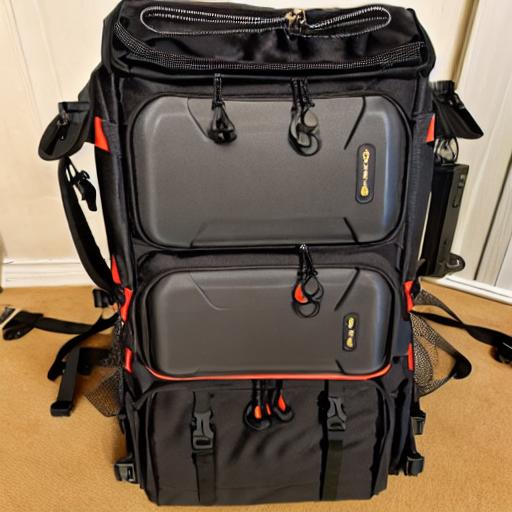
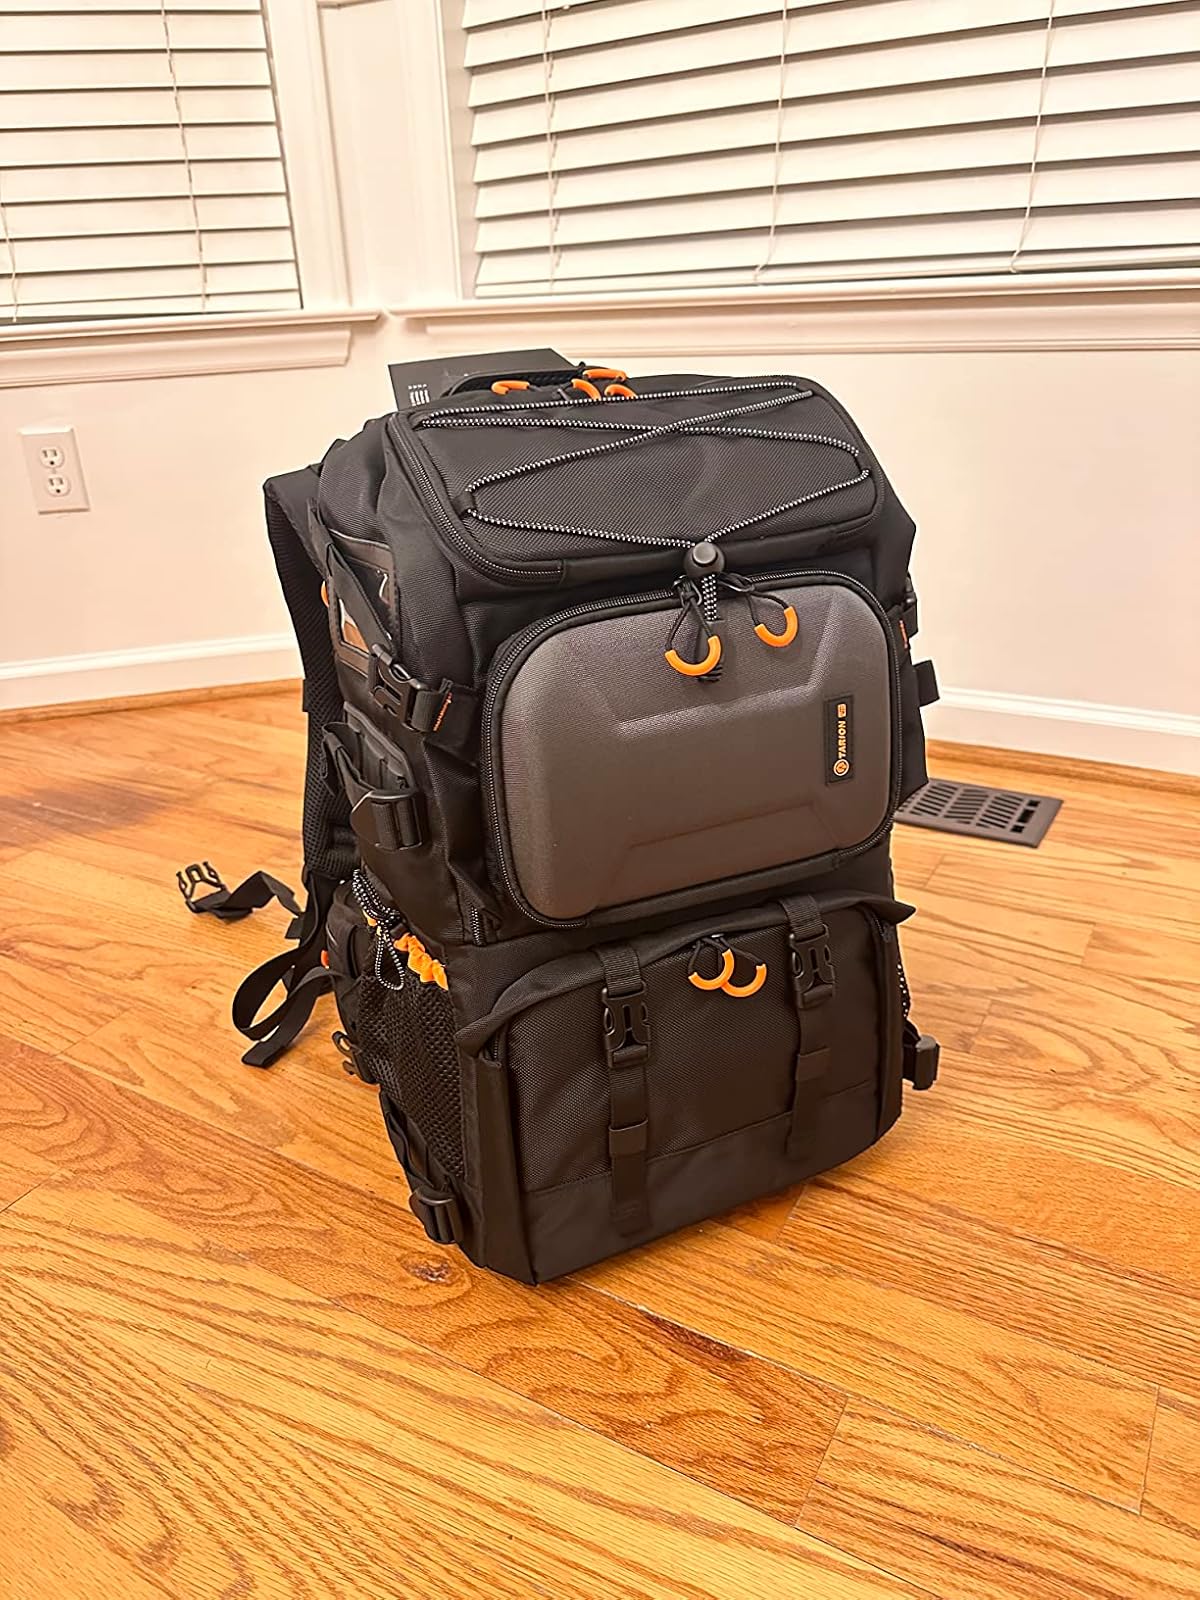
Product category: bag
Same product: no